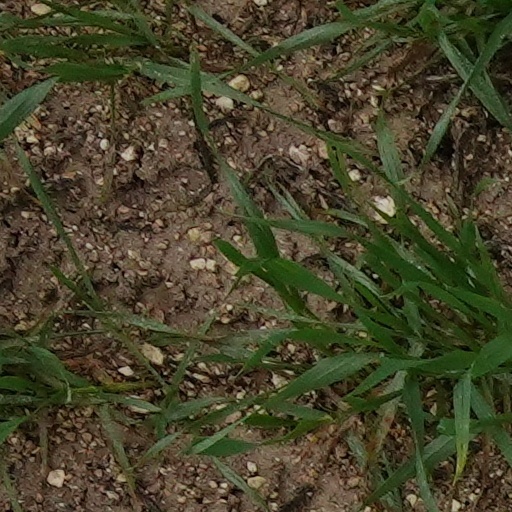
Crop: wheat